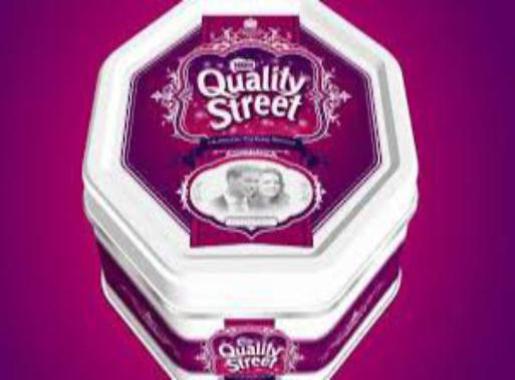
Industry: Food